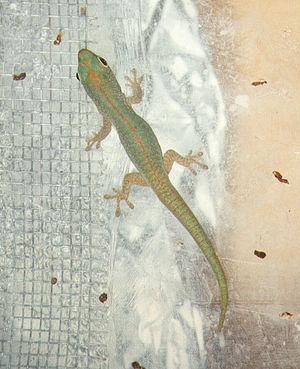
Phelsuma v-nigra est une espèce de geckos de la famille des Gekkonidae.